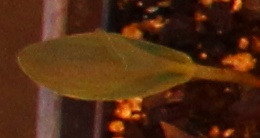
Label: Corn